Joe Quigg

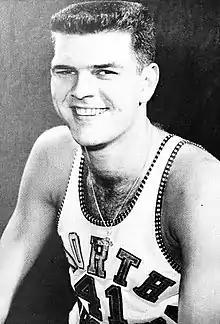

Joe Quigg is an American former basketball player. He was a key player on the 1957 National Champion North Carolina Tar Heels and a second round draft pick by the New York Knicks in 1958.